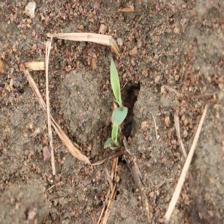
Label: Sorghum